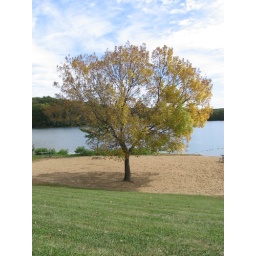
A tree in sand